Vladivostok Presidential Cadet School

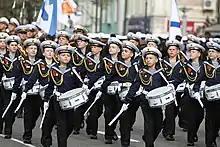
Cadets of the school during the Vladivostok Victory Day Parade in 2019.

The Vladivostok Presidential Cadet School is a Russian Navy Nakhimov Naval School located in the Far Eastern city of Vladivostok, acting a branch of the boarding school in Saint-Petersburg.